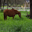
Label: horse